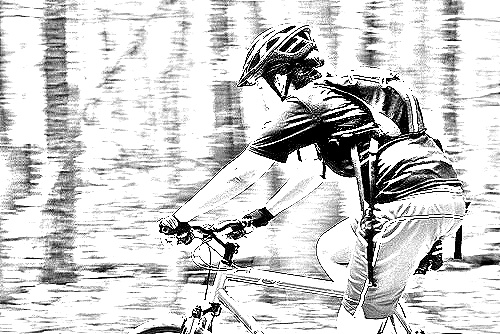
Portrait style: Sketch Portrait